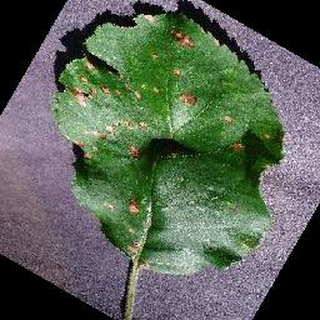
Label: apple_black_rot